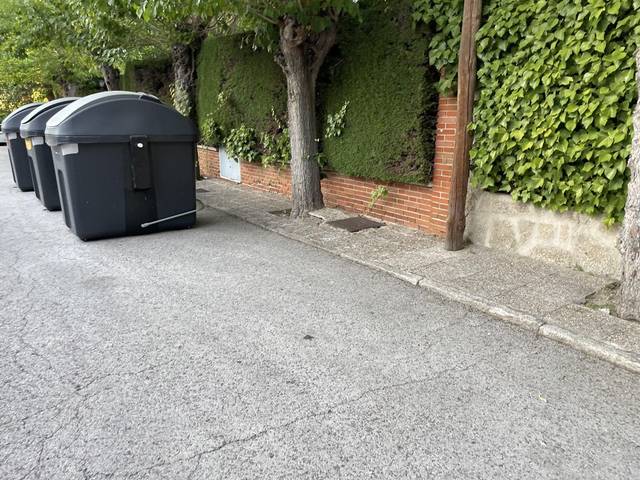
Region: Spain
Coordinates: 40.465, -3.864